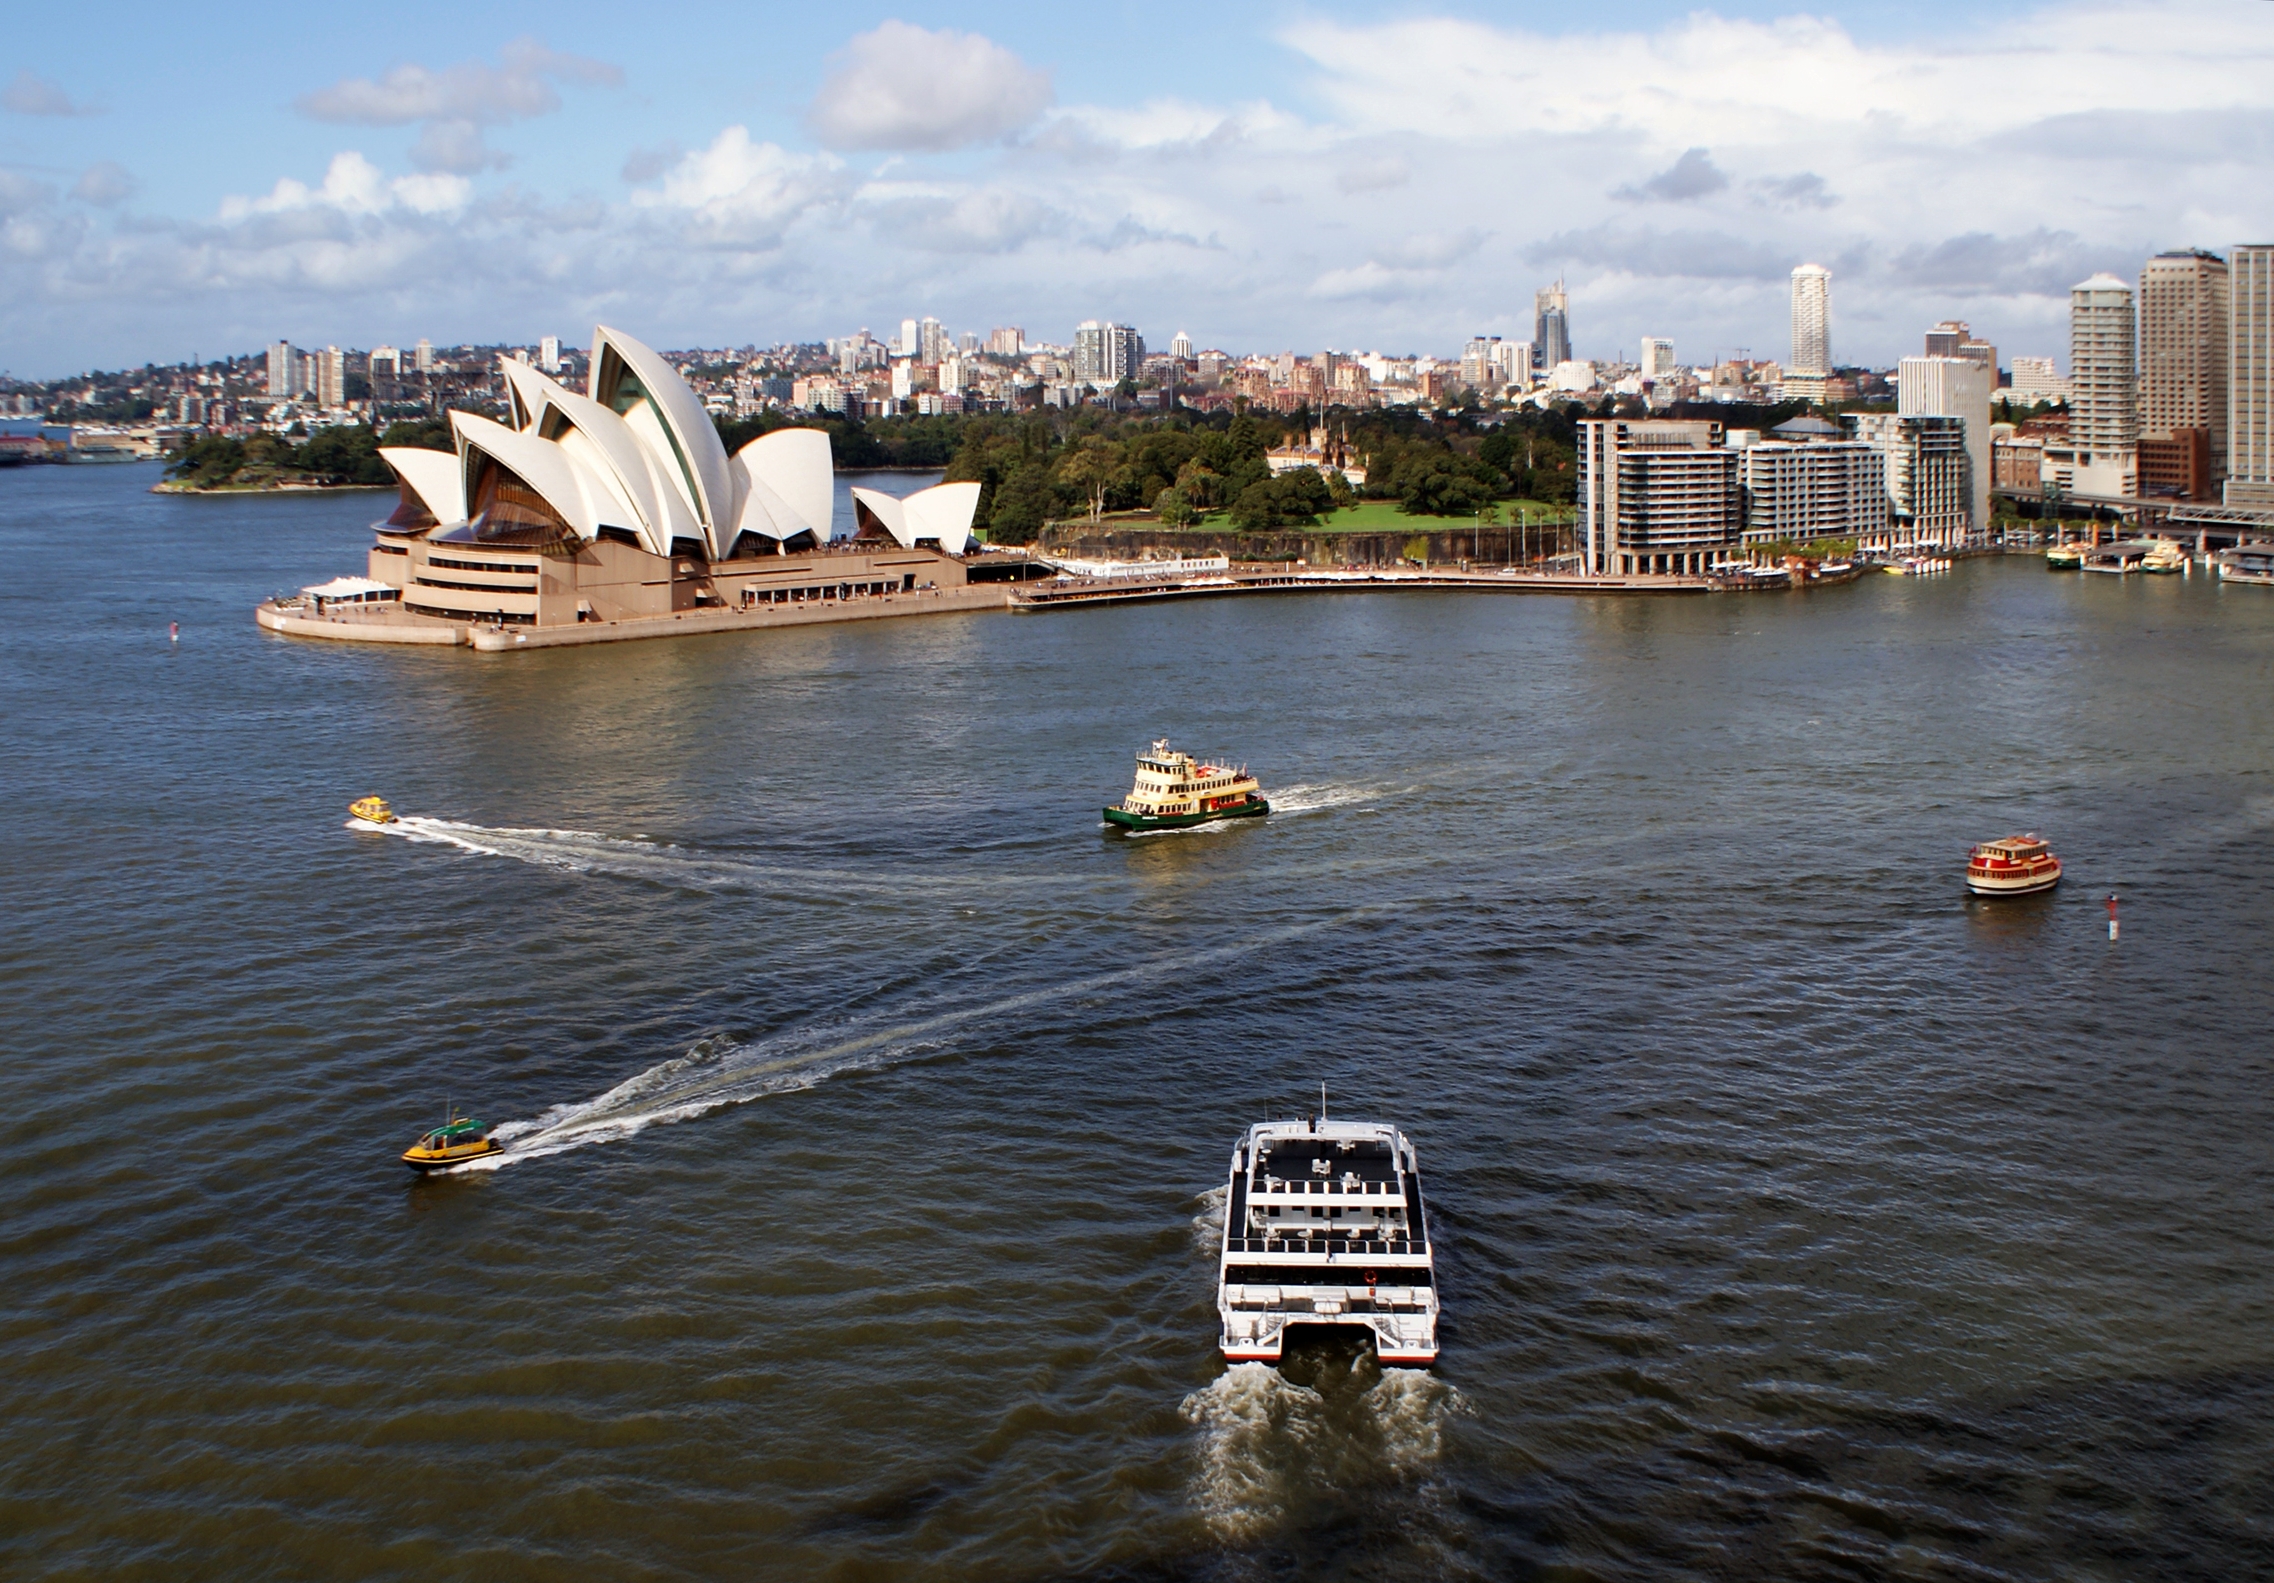
sea, coast, water, dock, boat, river, vehicle, sydney, bay, harbor, marina, waterway, australia, ferry, publicdomain, boating, sydneyoperahouse, channel, sydneyharbourbridge, watercraft, sydneyharbour, circularquay, manlyferries, portjacksonsydney, sydneyharbourferries